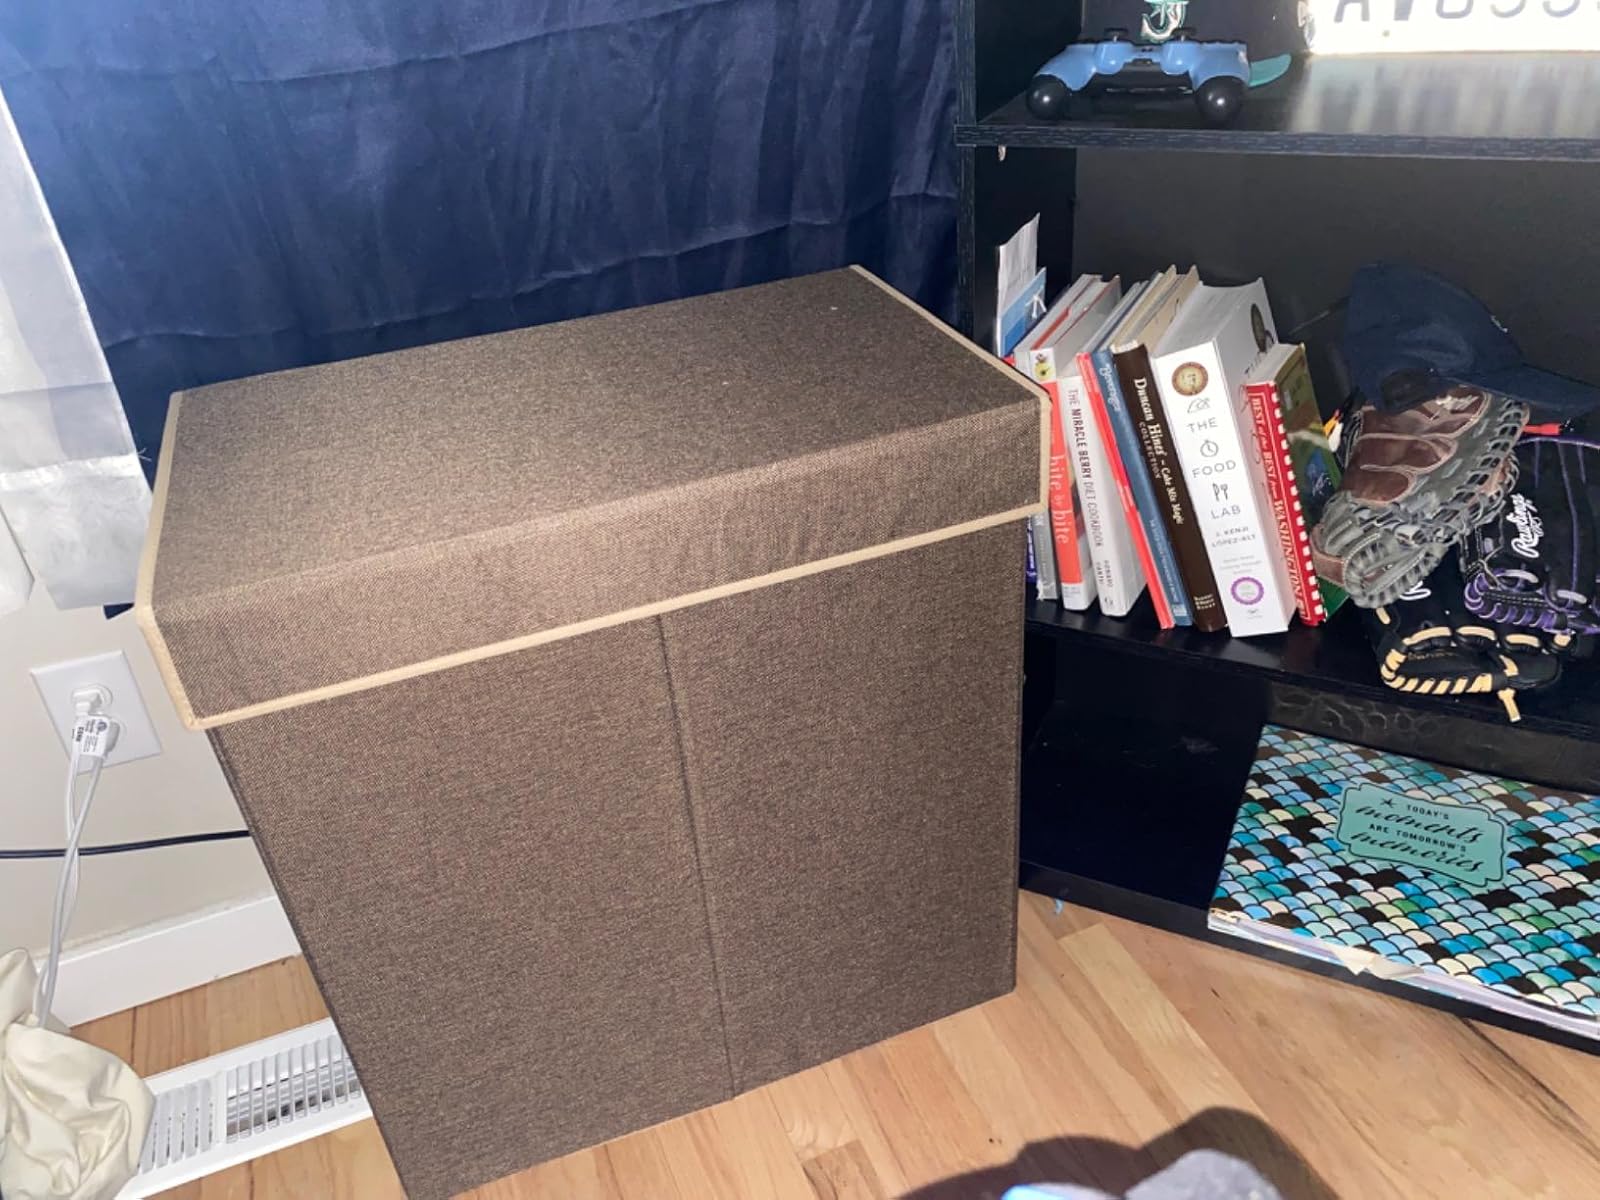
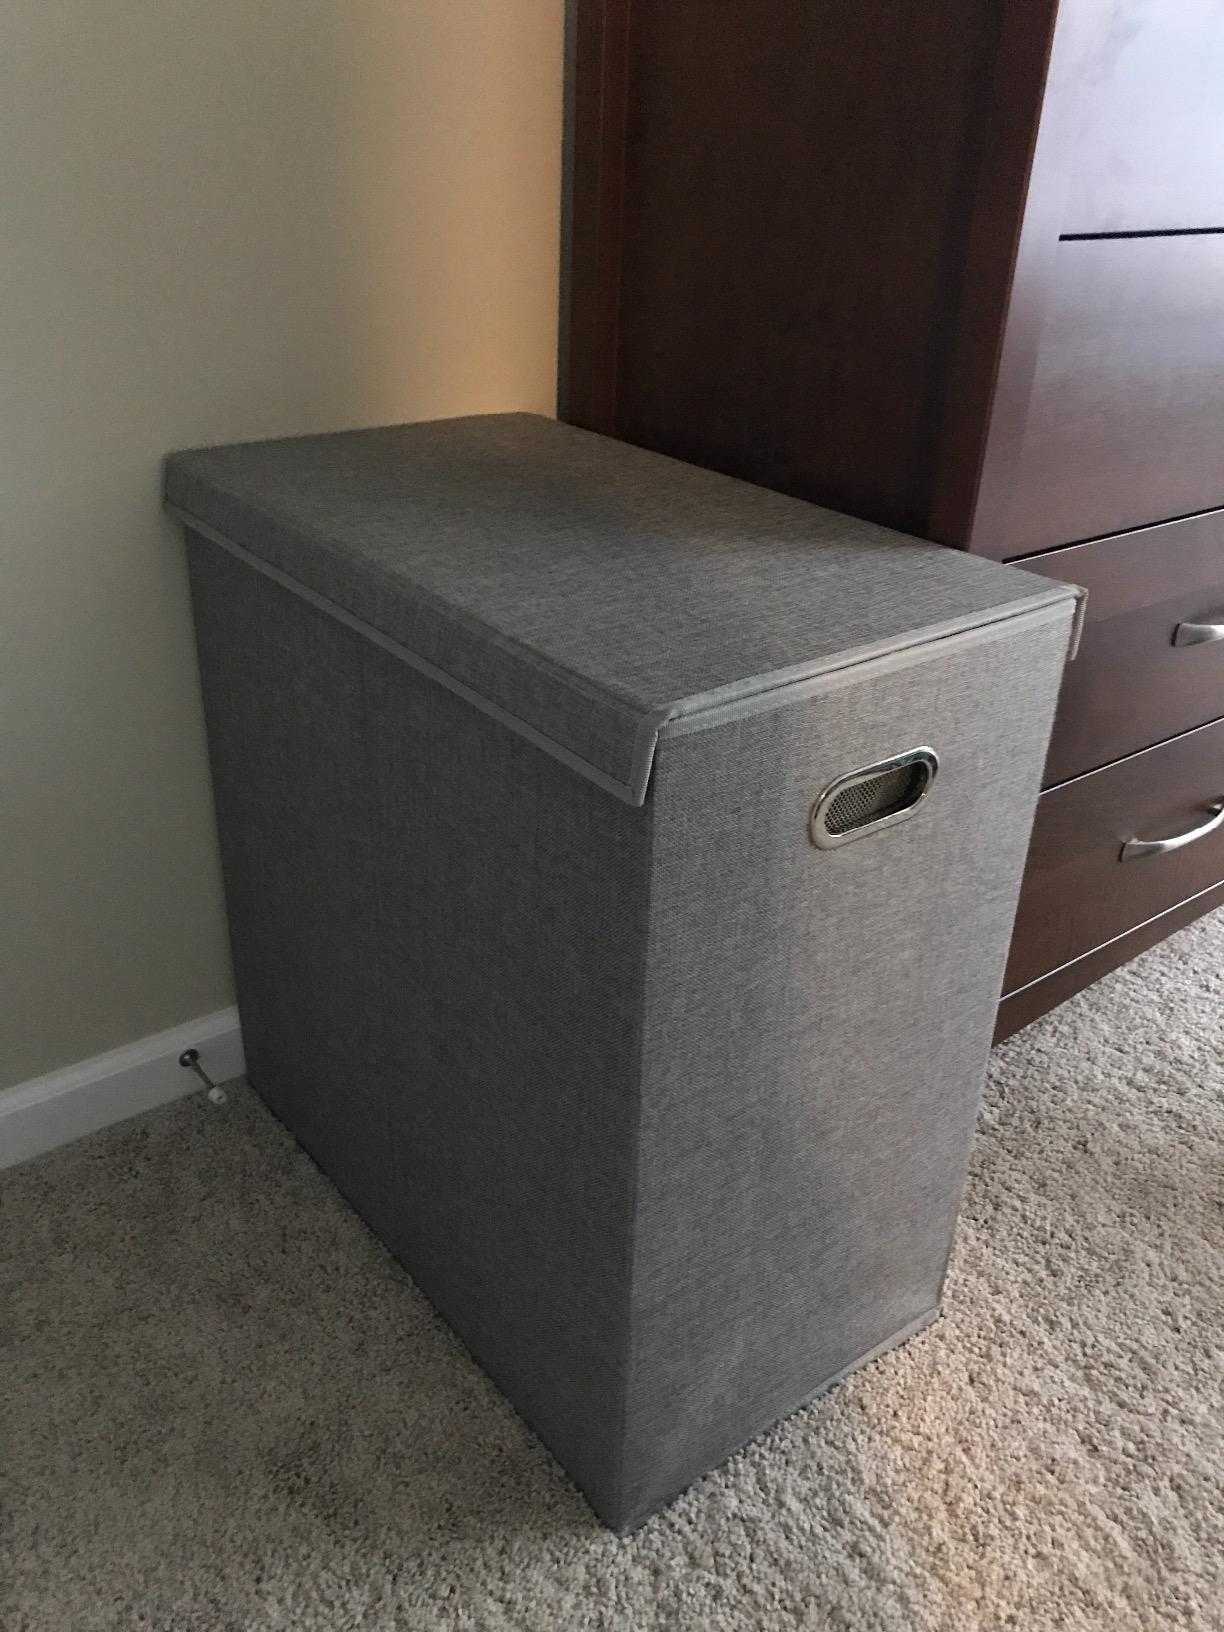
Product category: items_hamper
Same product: no